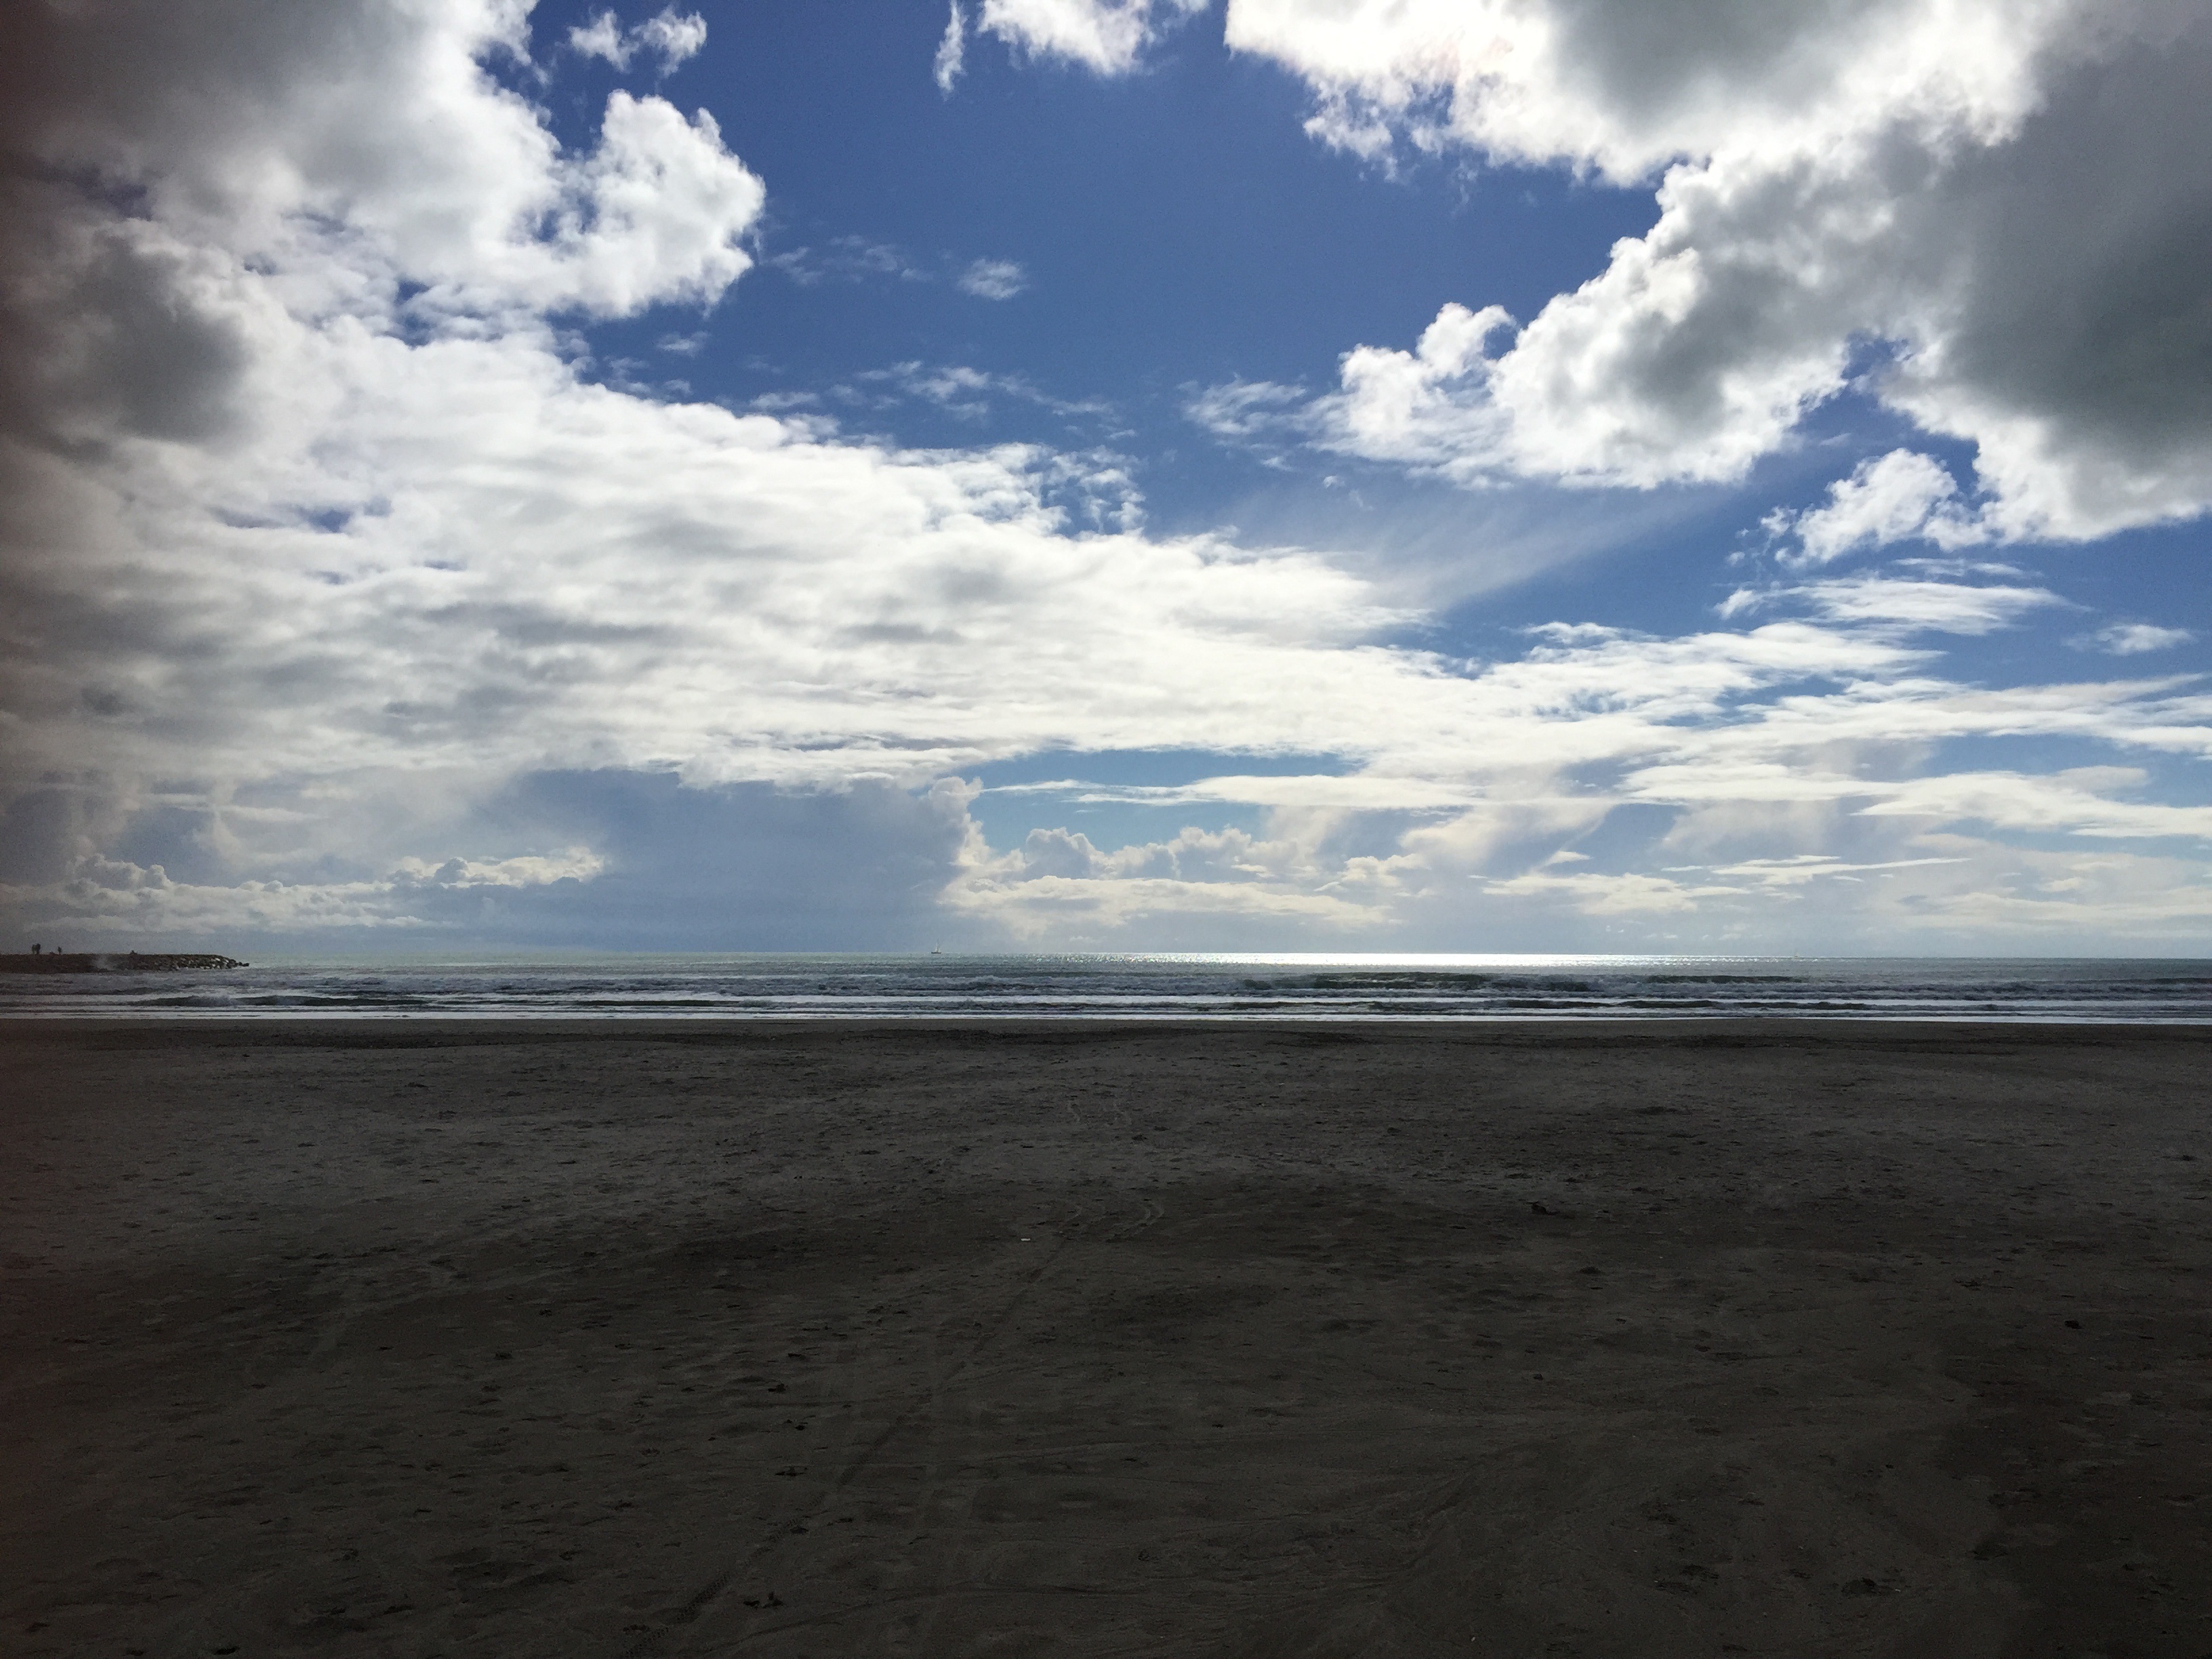
beach, landscape, sea, coast, sand, ocean, horizon, cloud, sky, white, sunlight, shore, wave, dusk, reflection, bay, body of water, clouds, horizont, meteorological phenomenon, wind wave, blag sand